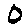
Label: 0